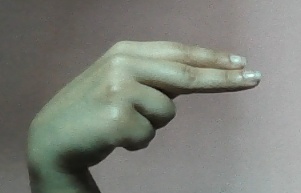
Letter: ain